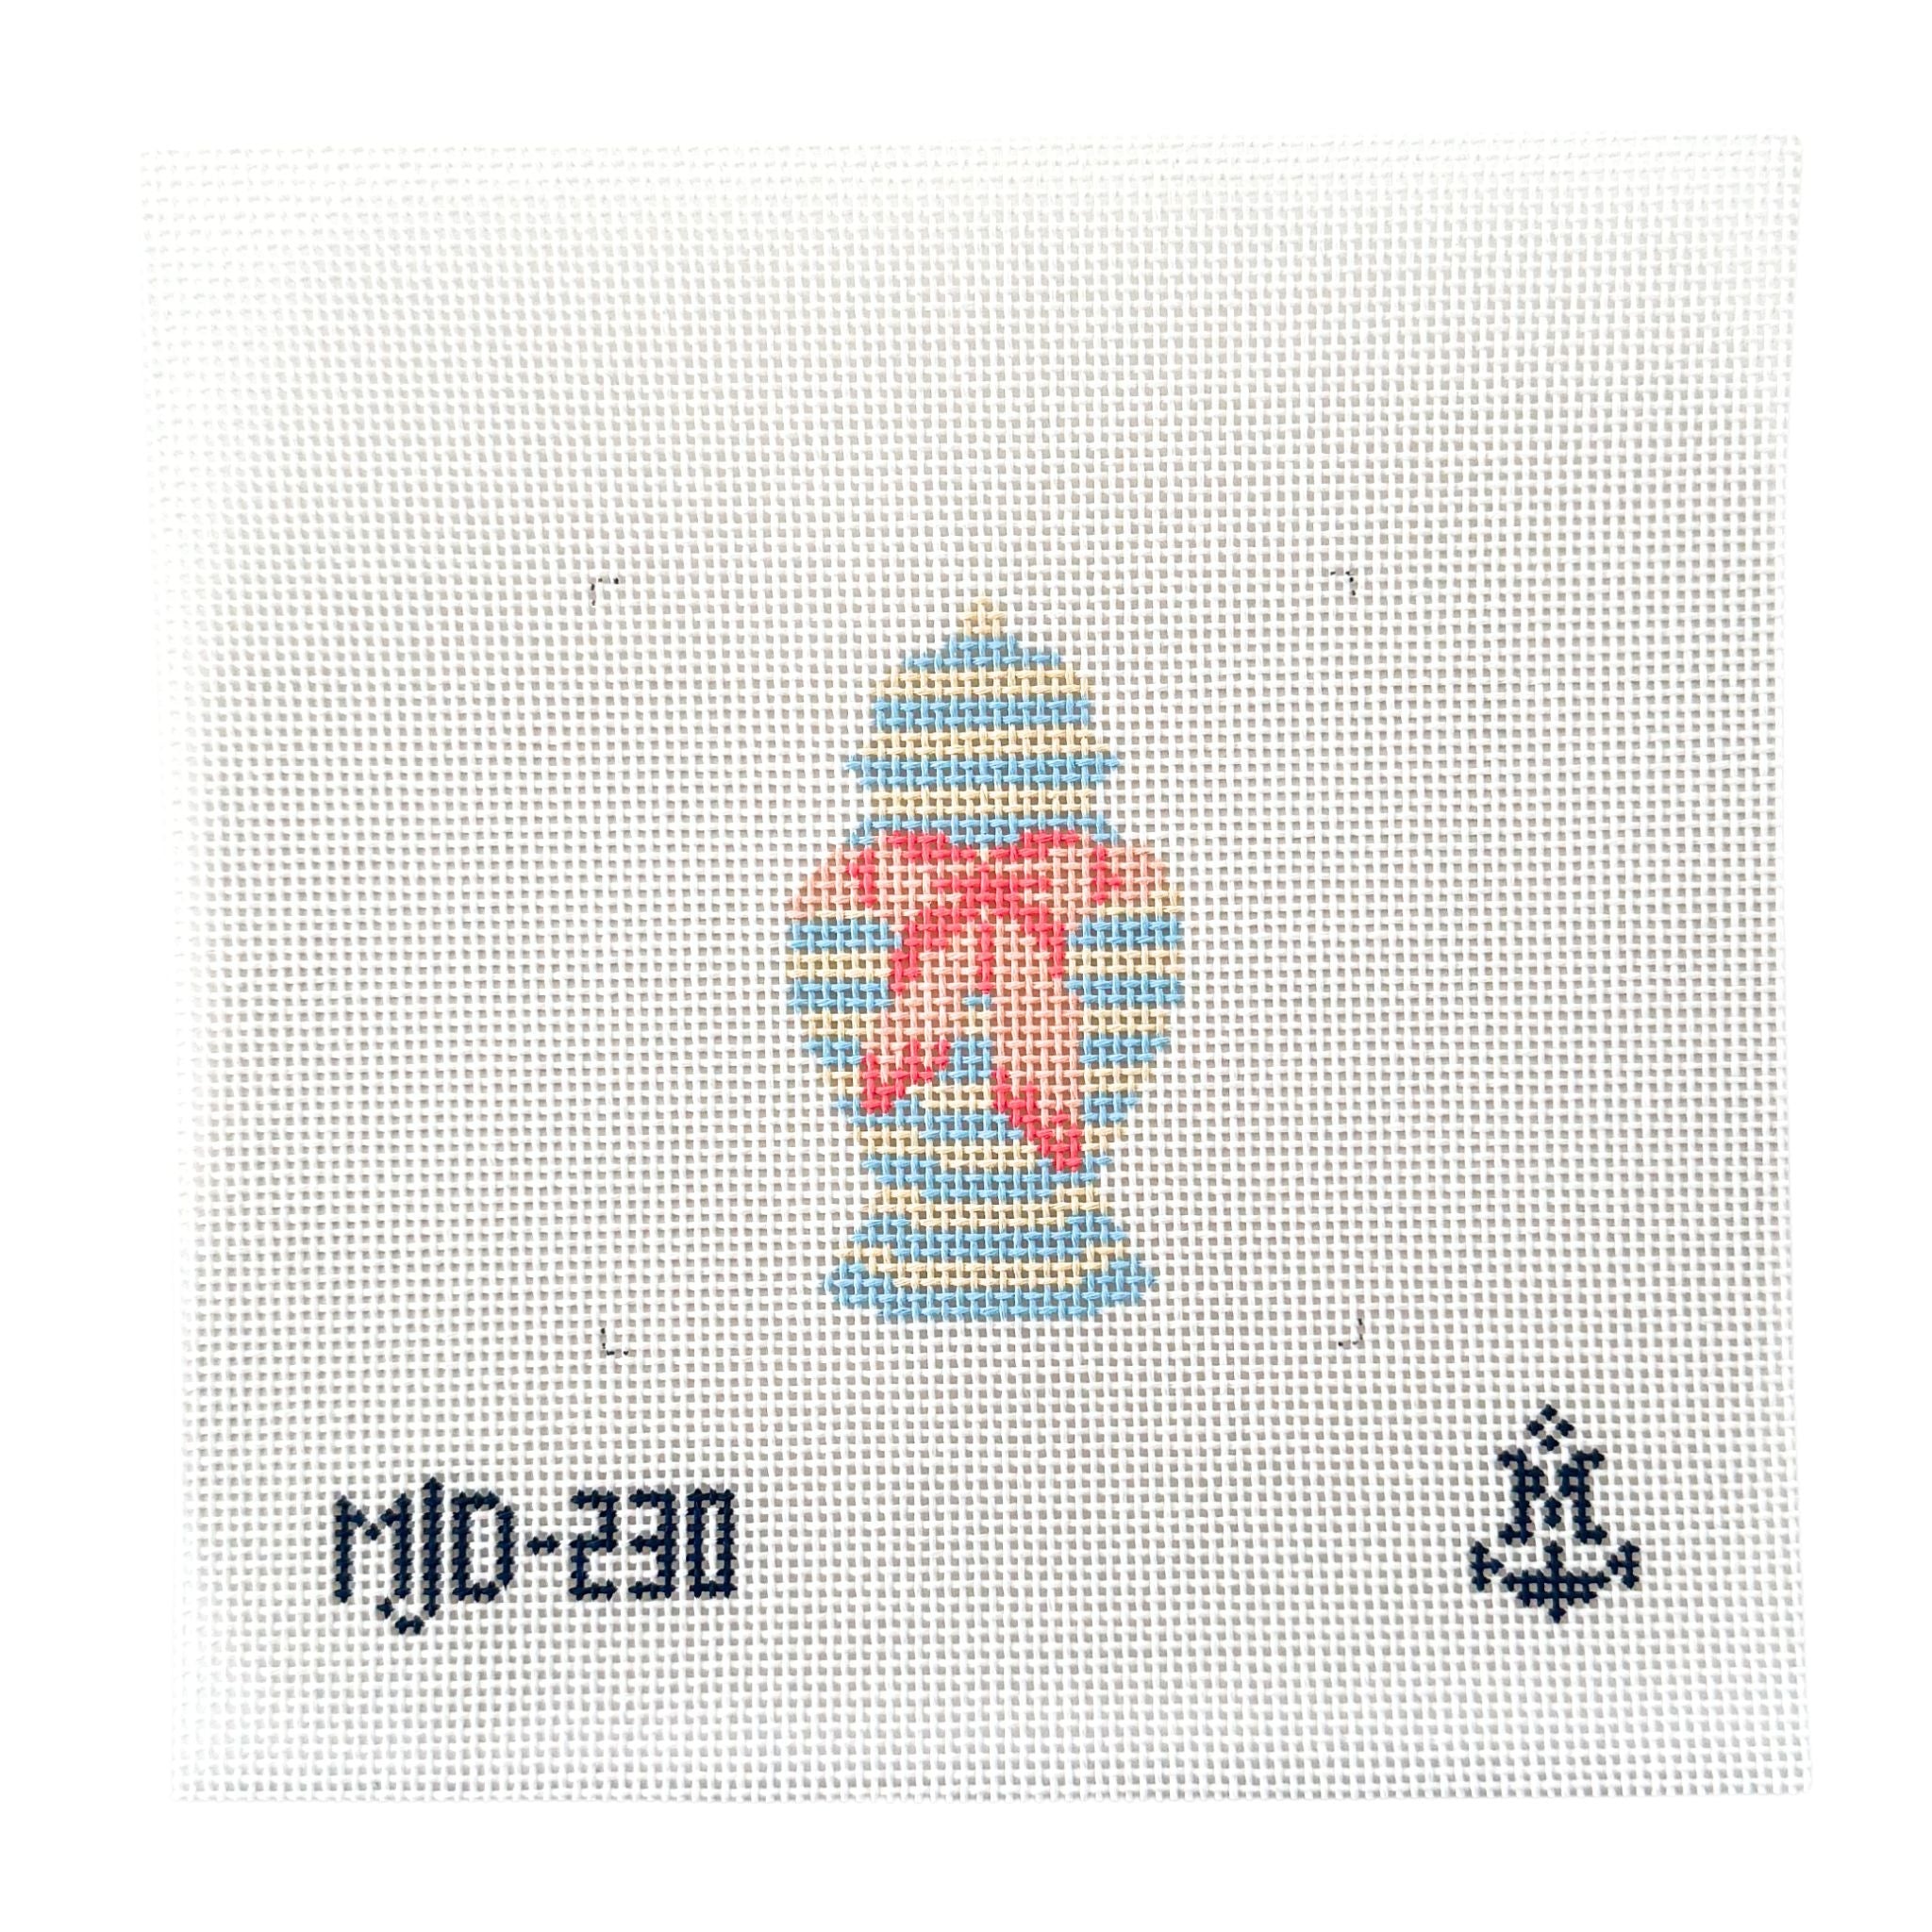
Preppy Jar - Wholesale
13-Count Mesh Hand-Painted Needlepoint Canvas featuring a Blue and White Striped Jar with a Pink Bow Design Size: Approximately 3.6" tall by 2" wide with 4" corner markings
Brand: Morgan Julia Designs Wholesale
Category: Arts & Entertainment > Hobbies & Creative Arts > Arts & Crafts > Art & Crafting Materials > Textiles > Crafting Canvas > Needlecraft Canvas